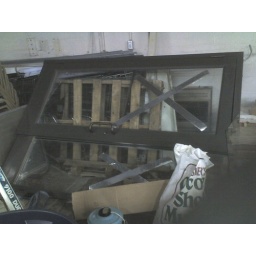
Door with adjacent glass panel. This door is huge and probably weighs in excess of 350lbs.